Sky position (RA, Dec in degrees): 205.389, -0.4089
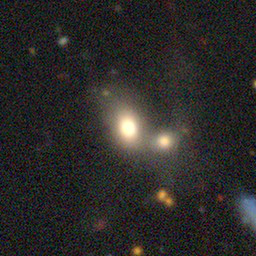
Galaxy morphology: Merging Galaxies